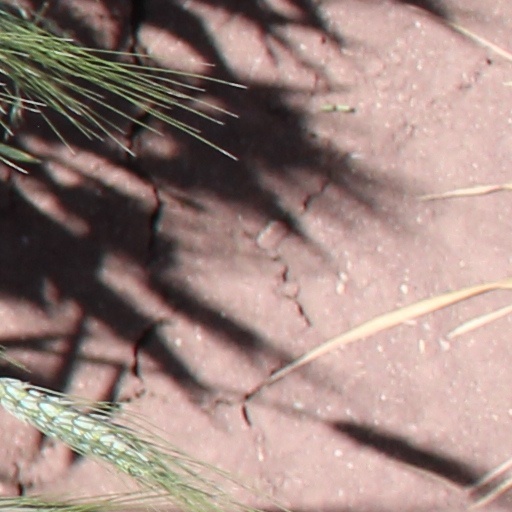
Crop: wheat